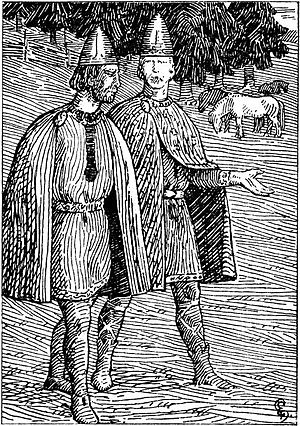
Olav Tryggvasons saga / Bibelsk greb
Olav forsøger at overtale Hårek fra Tjøtta til blive døbt.
Olav Tryggvasons saga af Snorre Sturlason er fortællingen om kong Olav Tryggvason, som var konge af Norge fra 995 efter et bondeoprør, der førte til, at ladejarlen Håkon Sigurdsson blev dræbt, og knap fem år senere til at Olav døde i et søslag i nærheden af Danmark. Sagaen er den næstmest omfattende af sagaerne i Snorres Heimskringla.